2015–16 Chelsea F.C. season

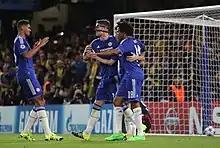
Chelsea players celebrate their goal against Maccabi Tel Aviv.

On transfer deadline day, Chelsea announced the signing of Nantes defender Papy Djilobodji for a reported £2.7 million. Victor Moses extended his contract for another four years and was loaned to West Ham United. The Blues also signed Michael Hector for a reported £4 million from Reading; he was immediately loaned back to Reading for the entirety of the season.